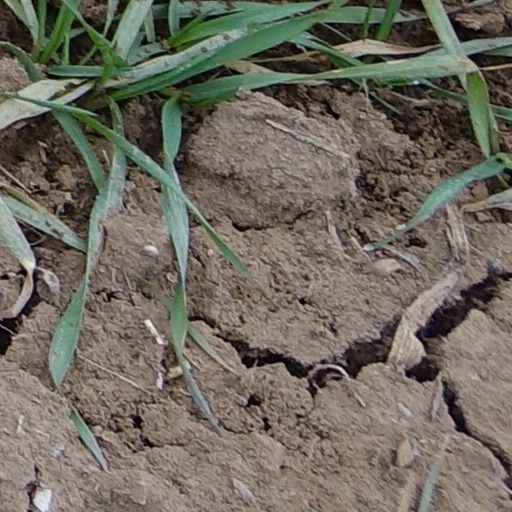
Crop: wheat